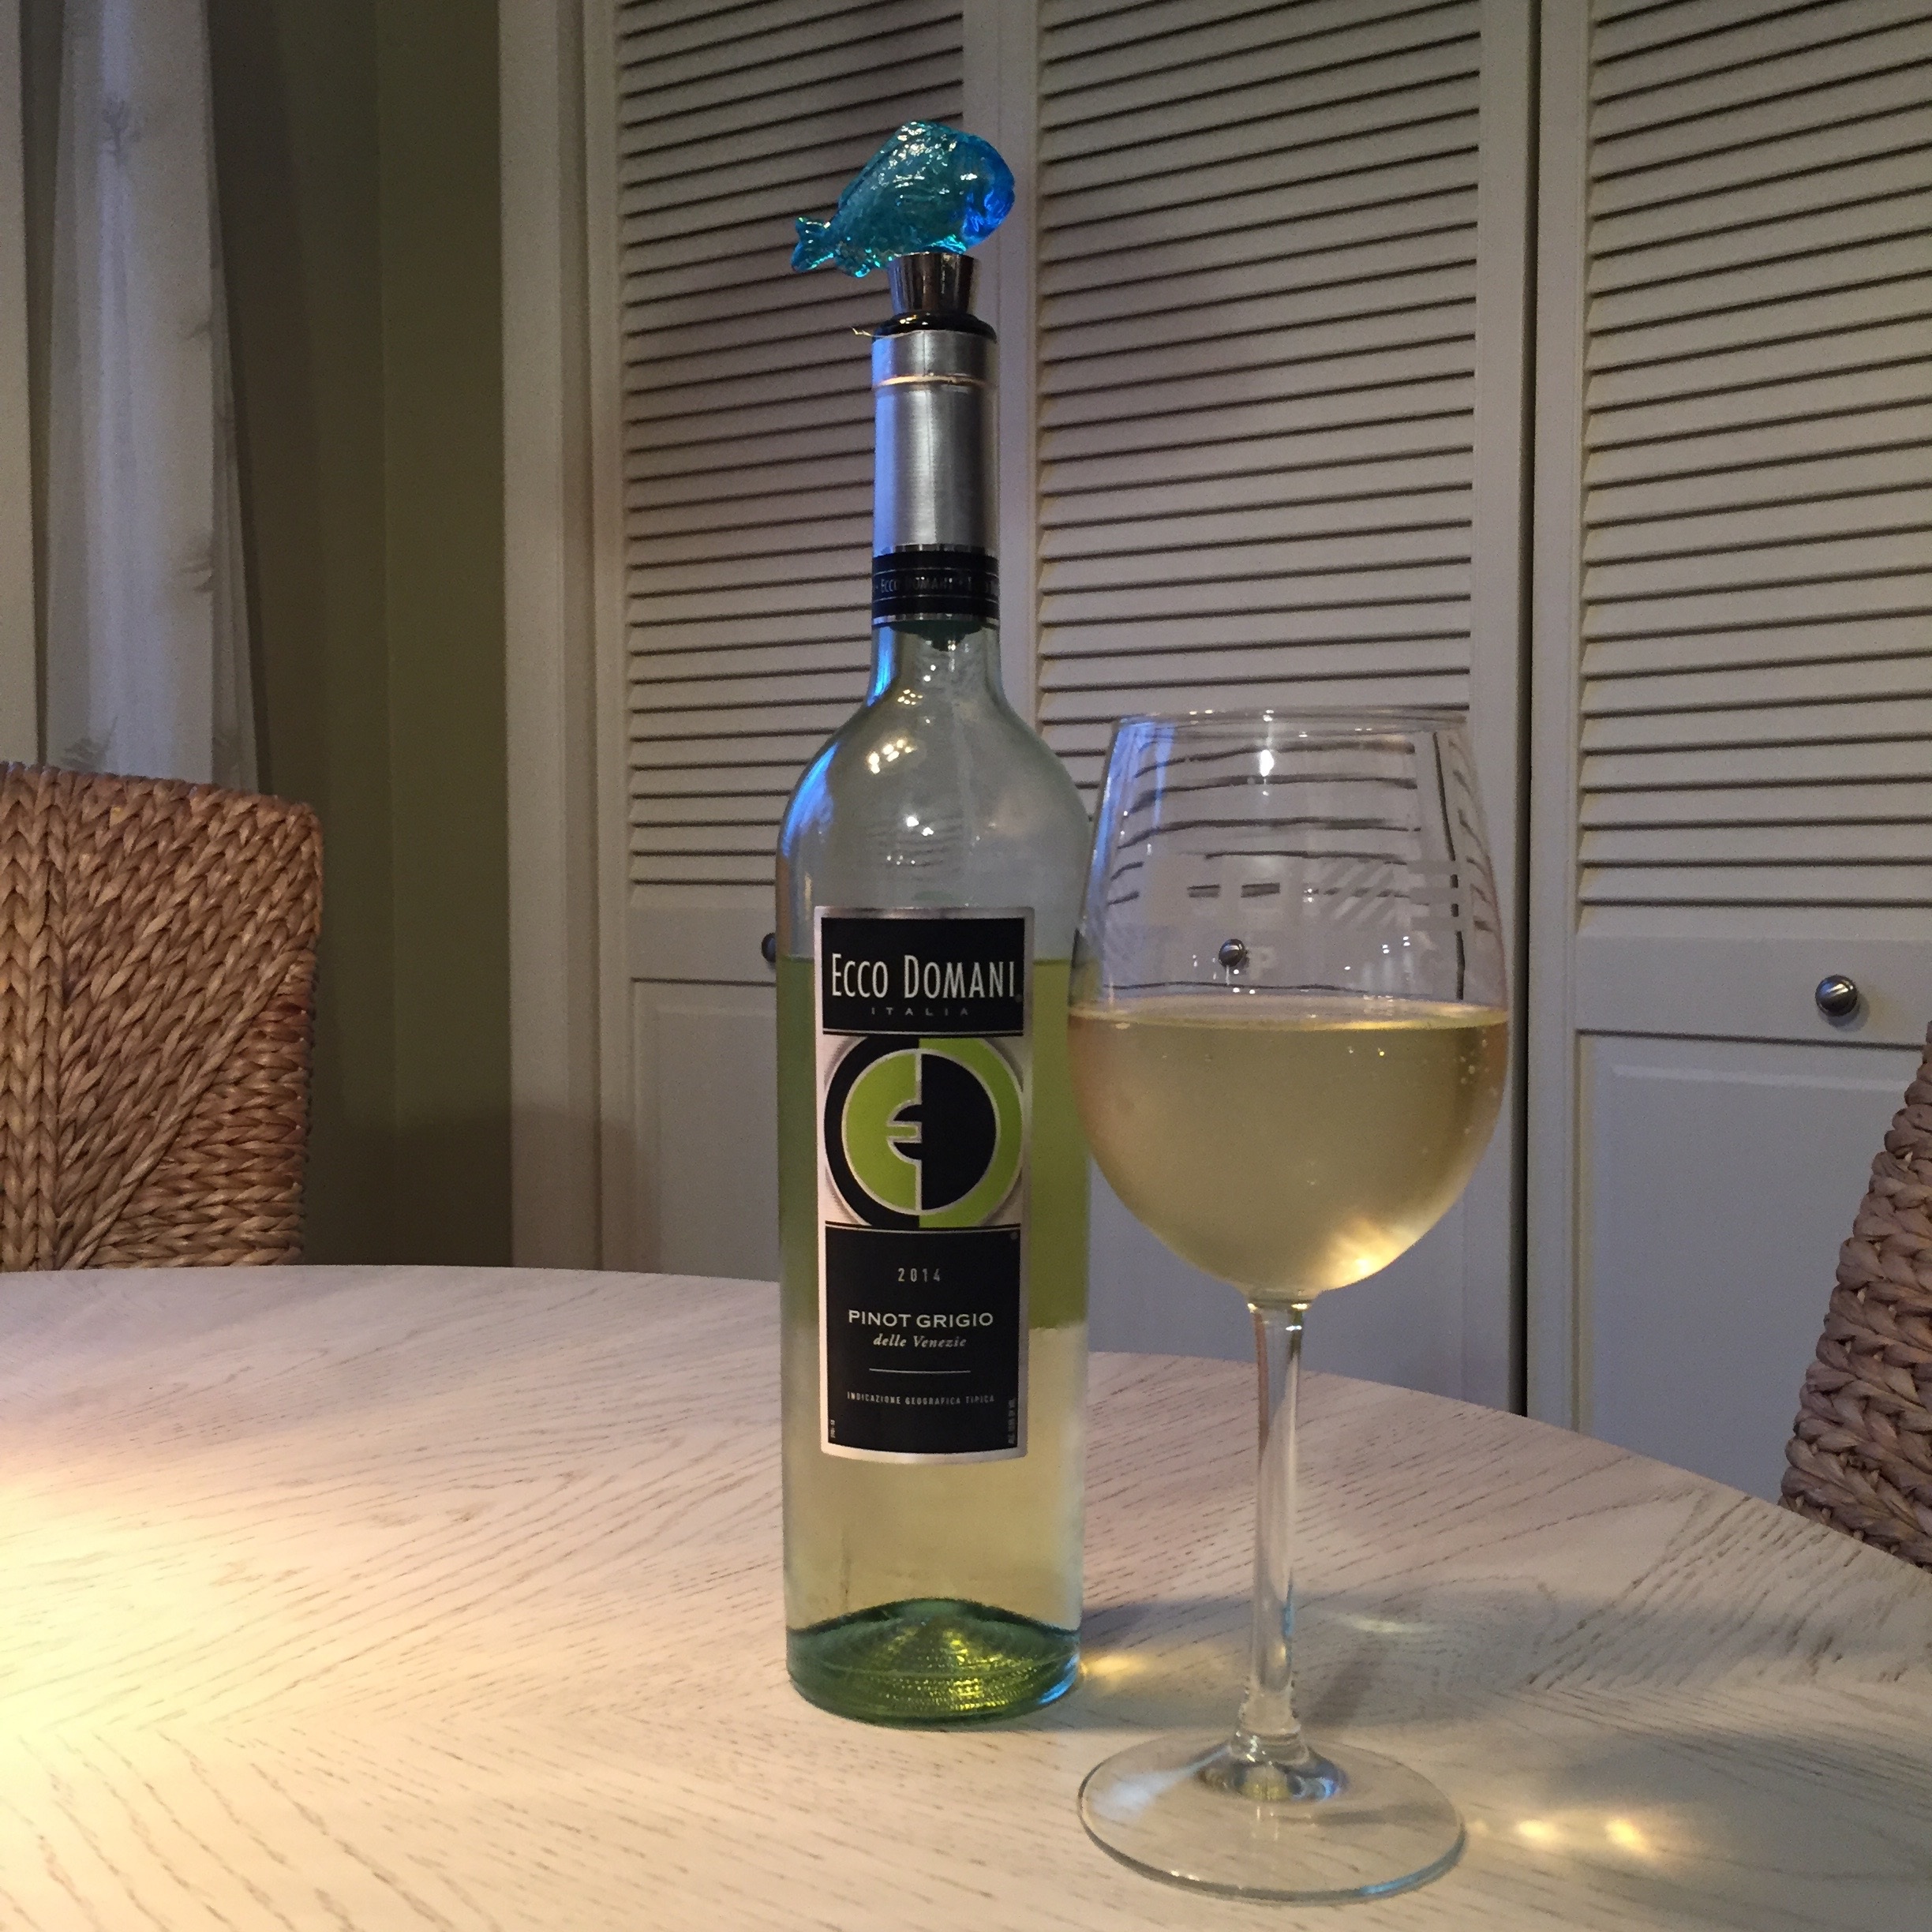
wine, white, glass, celebration, drink, bottle, wine bottle, whisky, liqueur, cocktails, alcoholic beverage, distilled beverage